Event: Nepal Earthquake
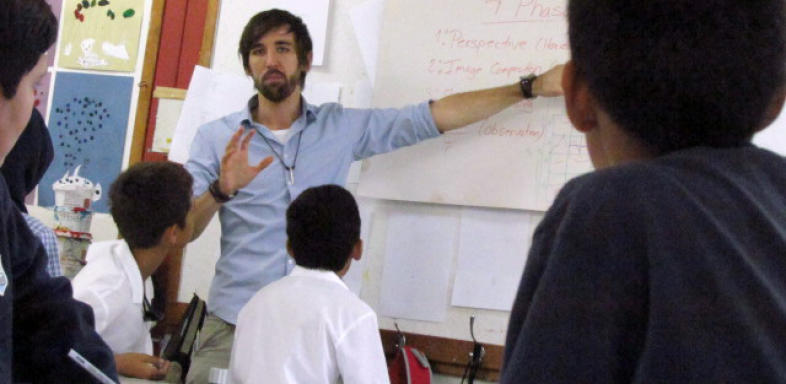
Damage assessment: no_damage